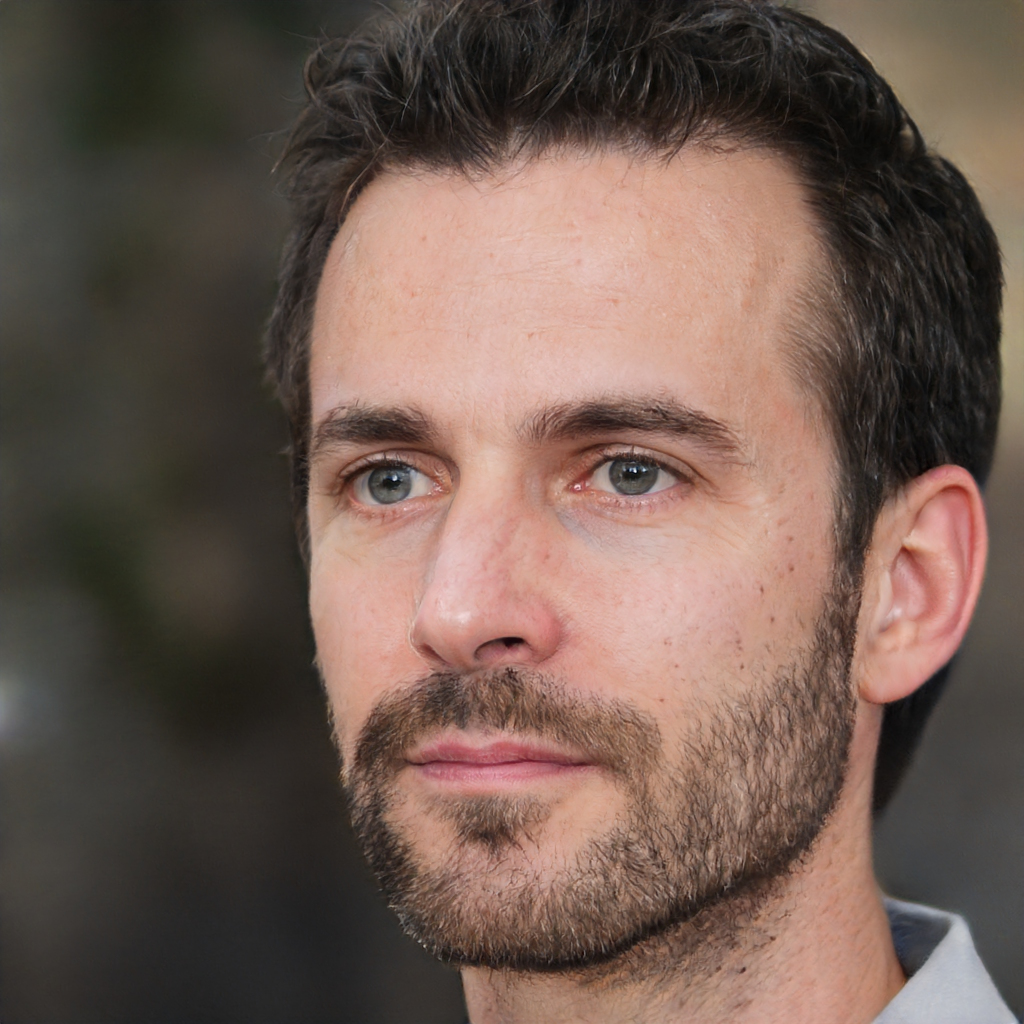
Label: Colored